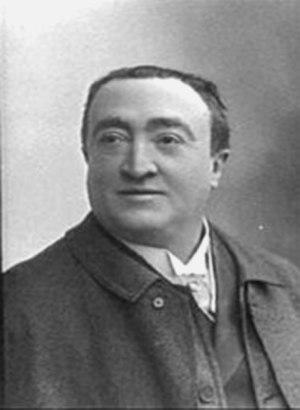
José Dupuis aux Variétés (cliché Nadar)
Joseph-Lambert dit "José" Dupuis, né le 18 mars 1833 à Liège, et mort le 9 mai 1900 à Nogent-sur-Marne, est un comédien et chanteur belge.